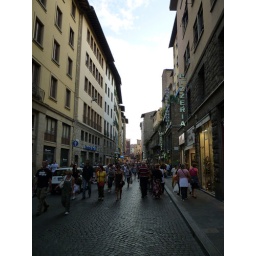
People walking in the streets -- cars beware